Jacky Davis

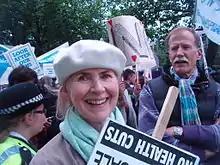
on a demonstration May 2005

She is a member of the British Medical Association council, and is a founder member of the national campaign Keep Our NHS Public. She is a campaigner for assisted dying, is on the board of Dignity in Dying and chairs Healthcare Professionals for Assisted Dying.